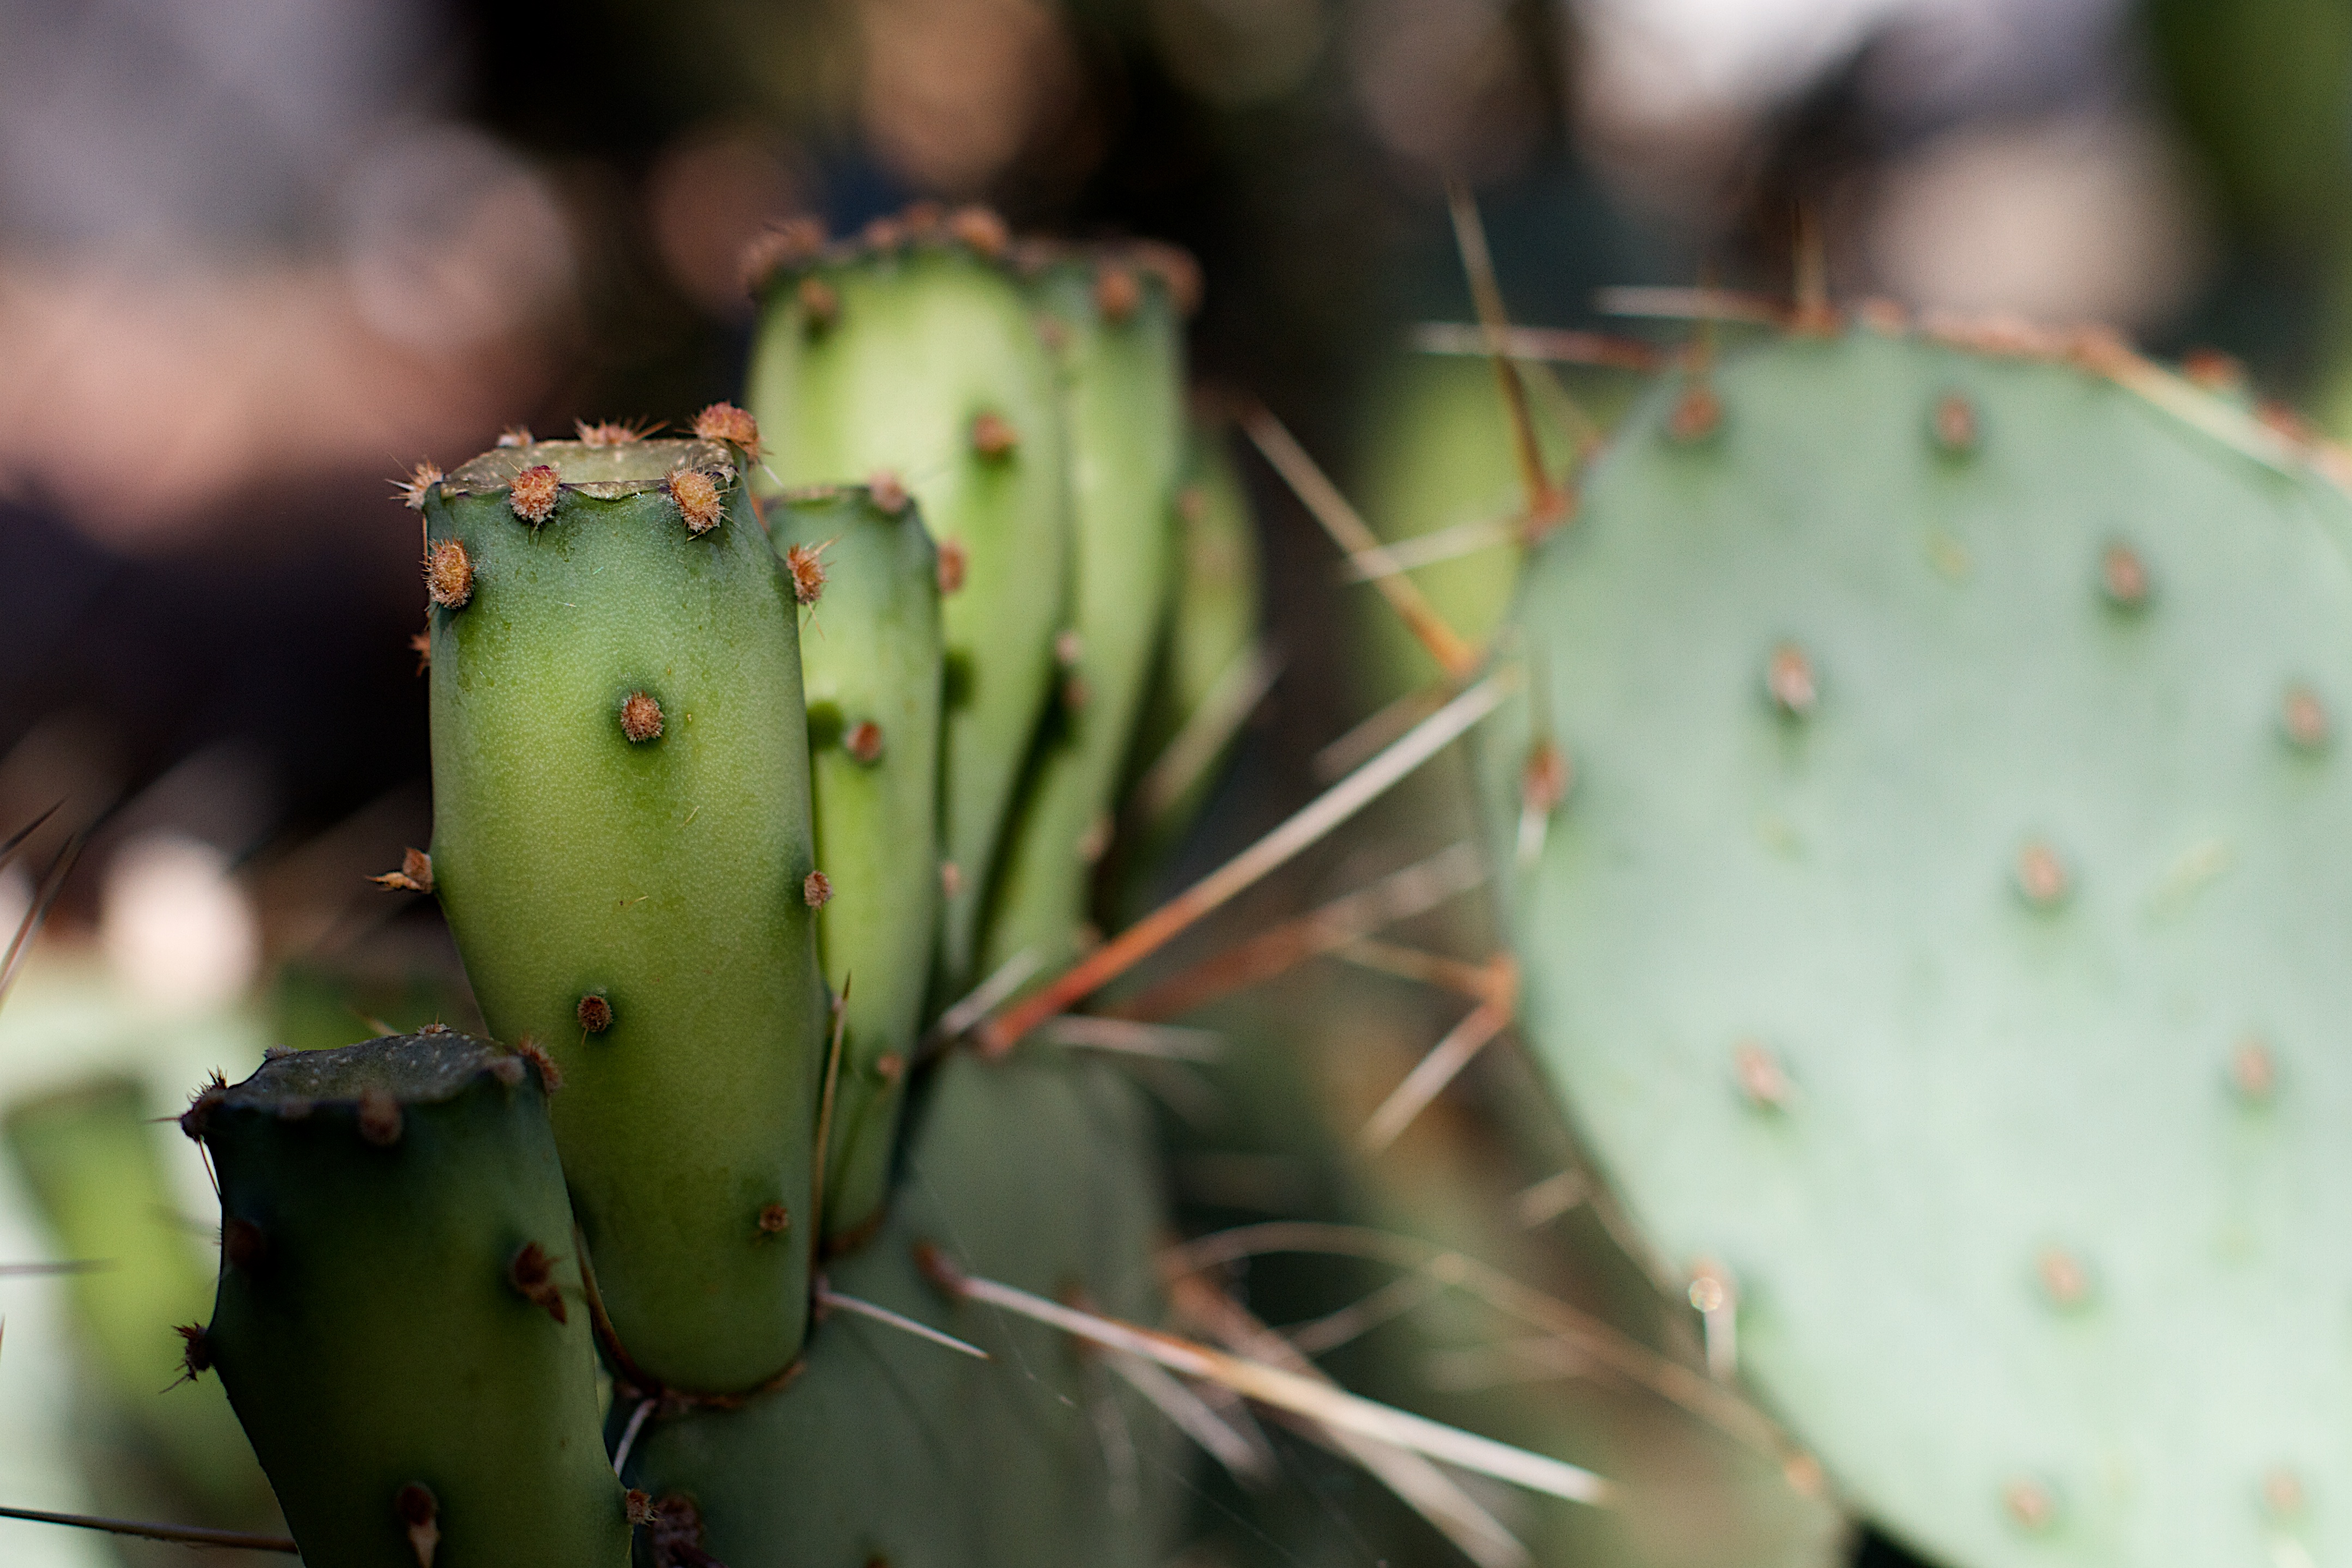
cactus, bokeh, plant, flower, green, produce, botany, flora, fauna, close up, caryophyllales, macro photography, flowering plant, prickly pear, plant stem, land plant, thorns spines and prickles, hedgehog cactus, nopal, san pedro cactus, barbary fig, eastern prickly pear